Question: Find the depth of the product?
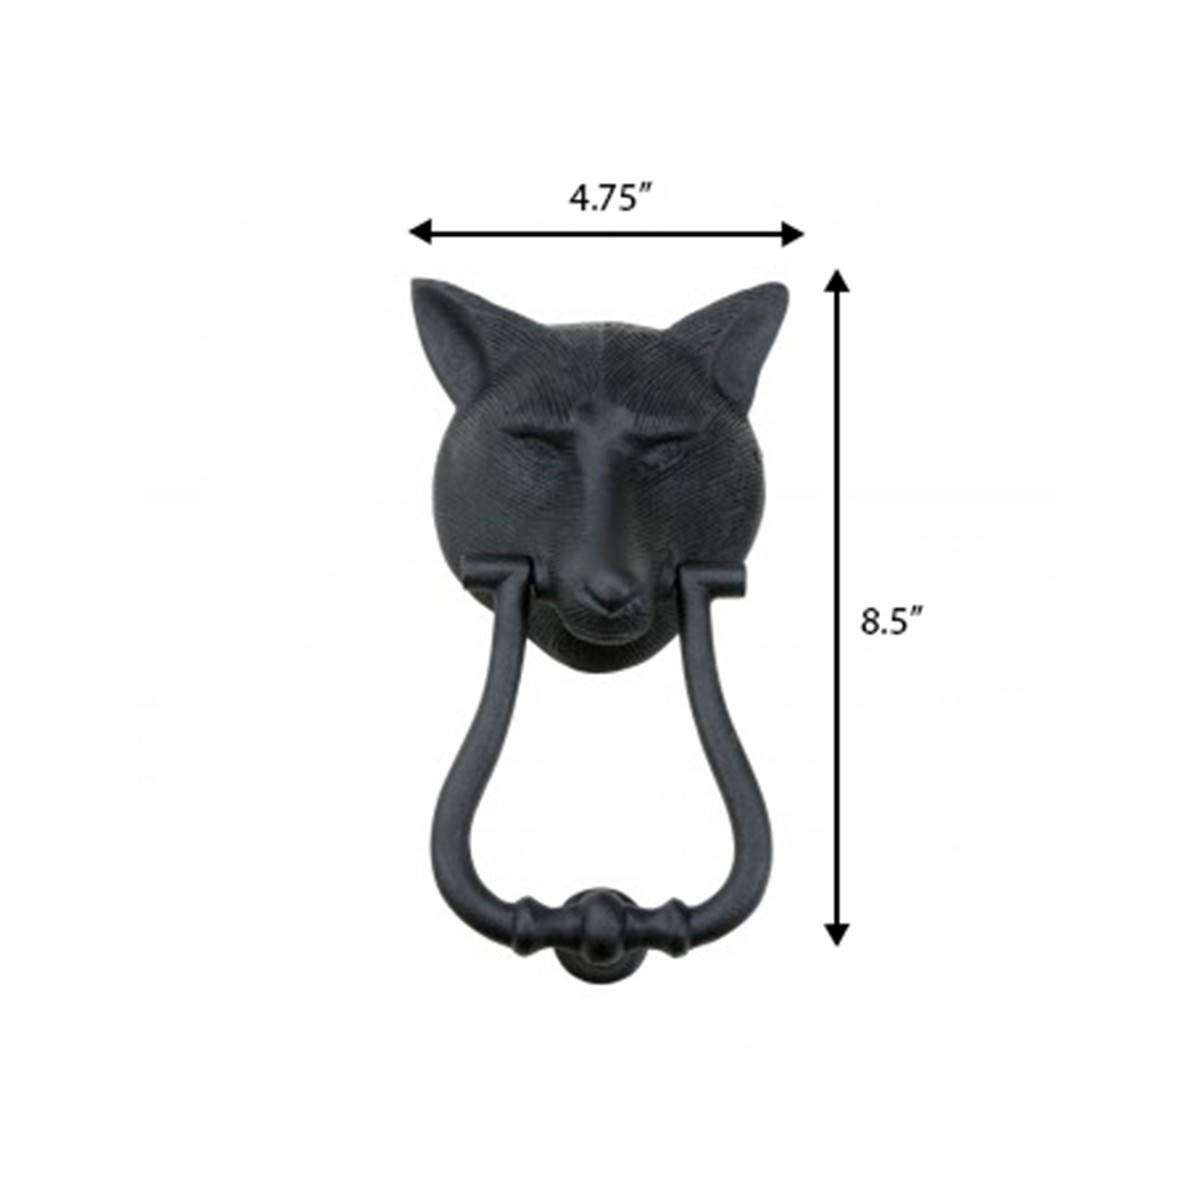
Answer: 4.75 inch